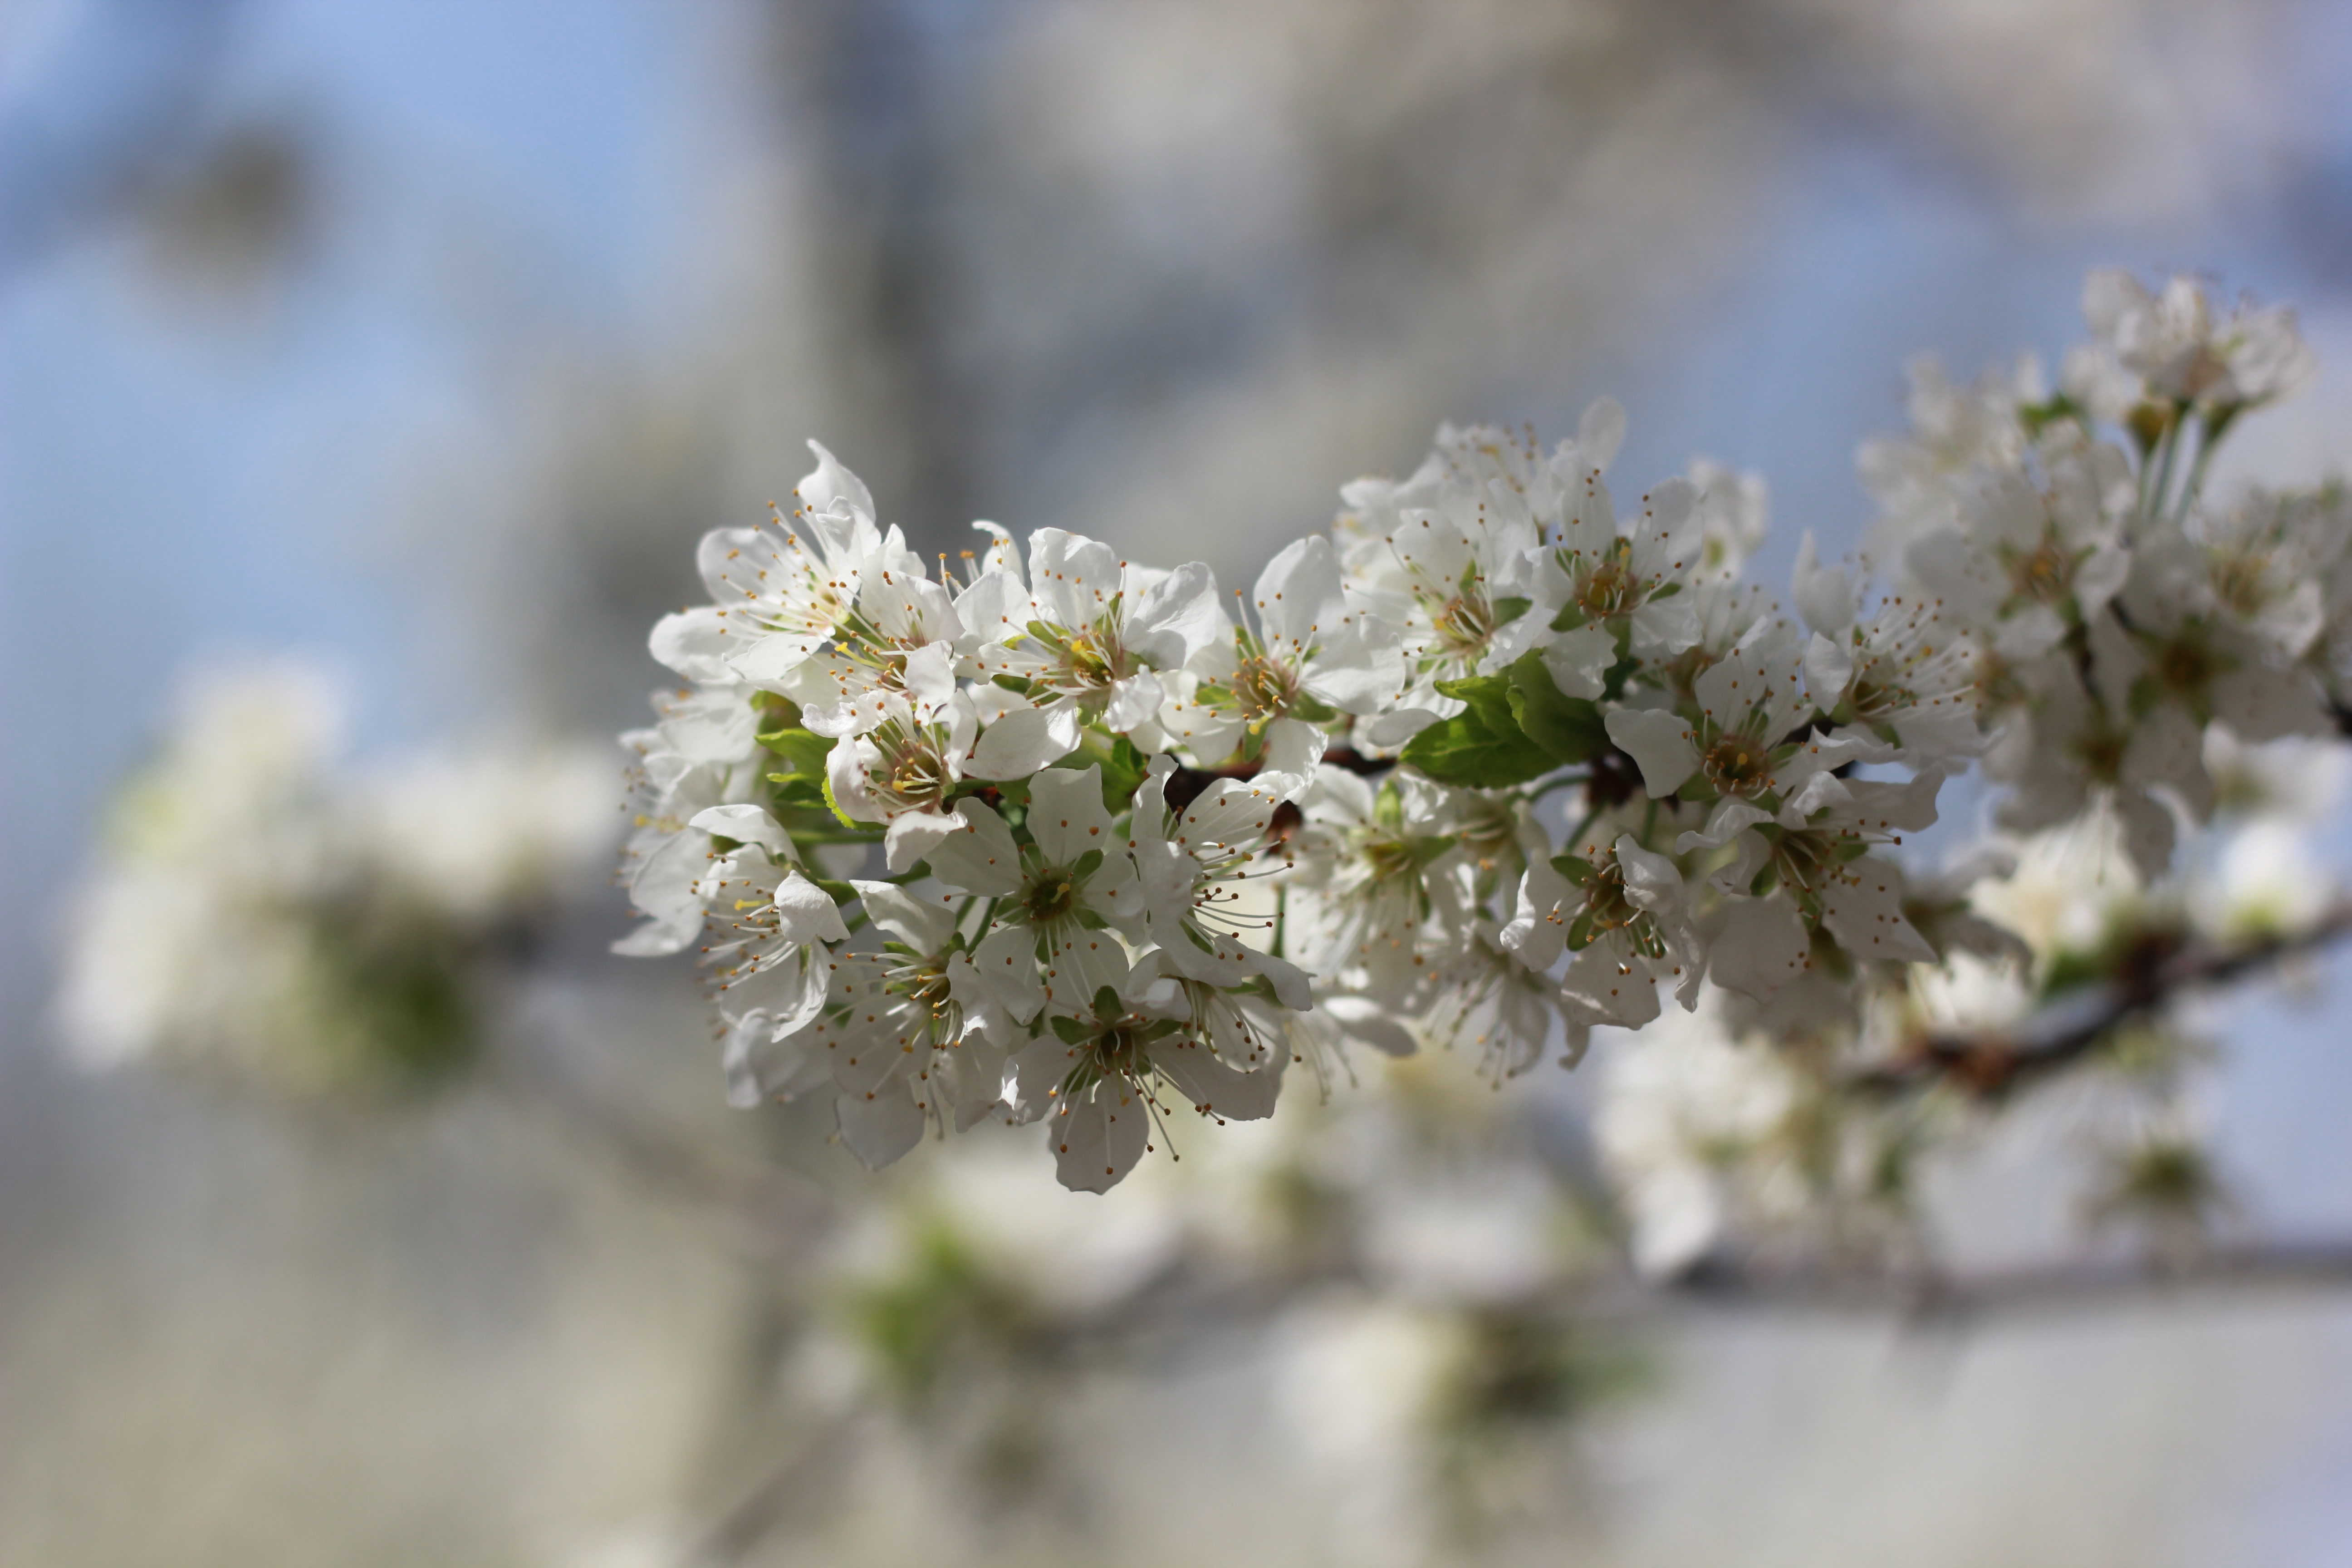
tree, nature, branch, blossom, plant, fruit, flower, food, spring, produce, botany, pear, flora, cherry blossom, woods, shrub, macro photography, flowering plant